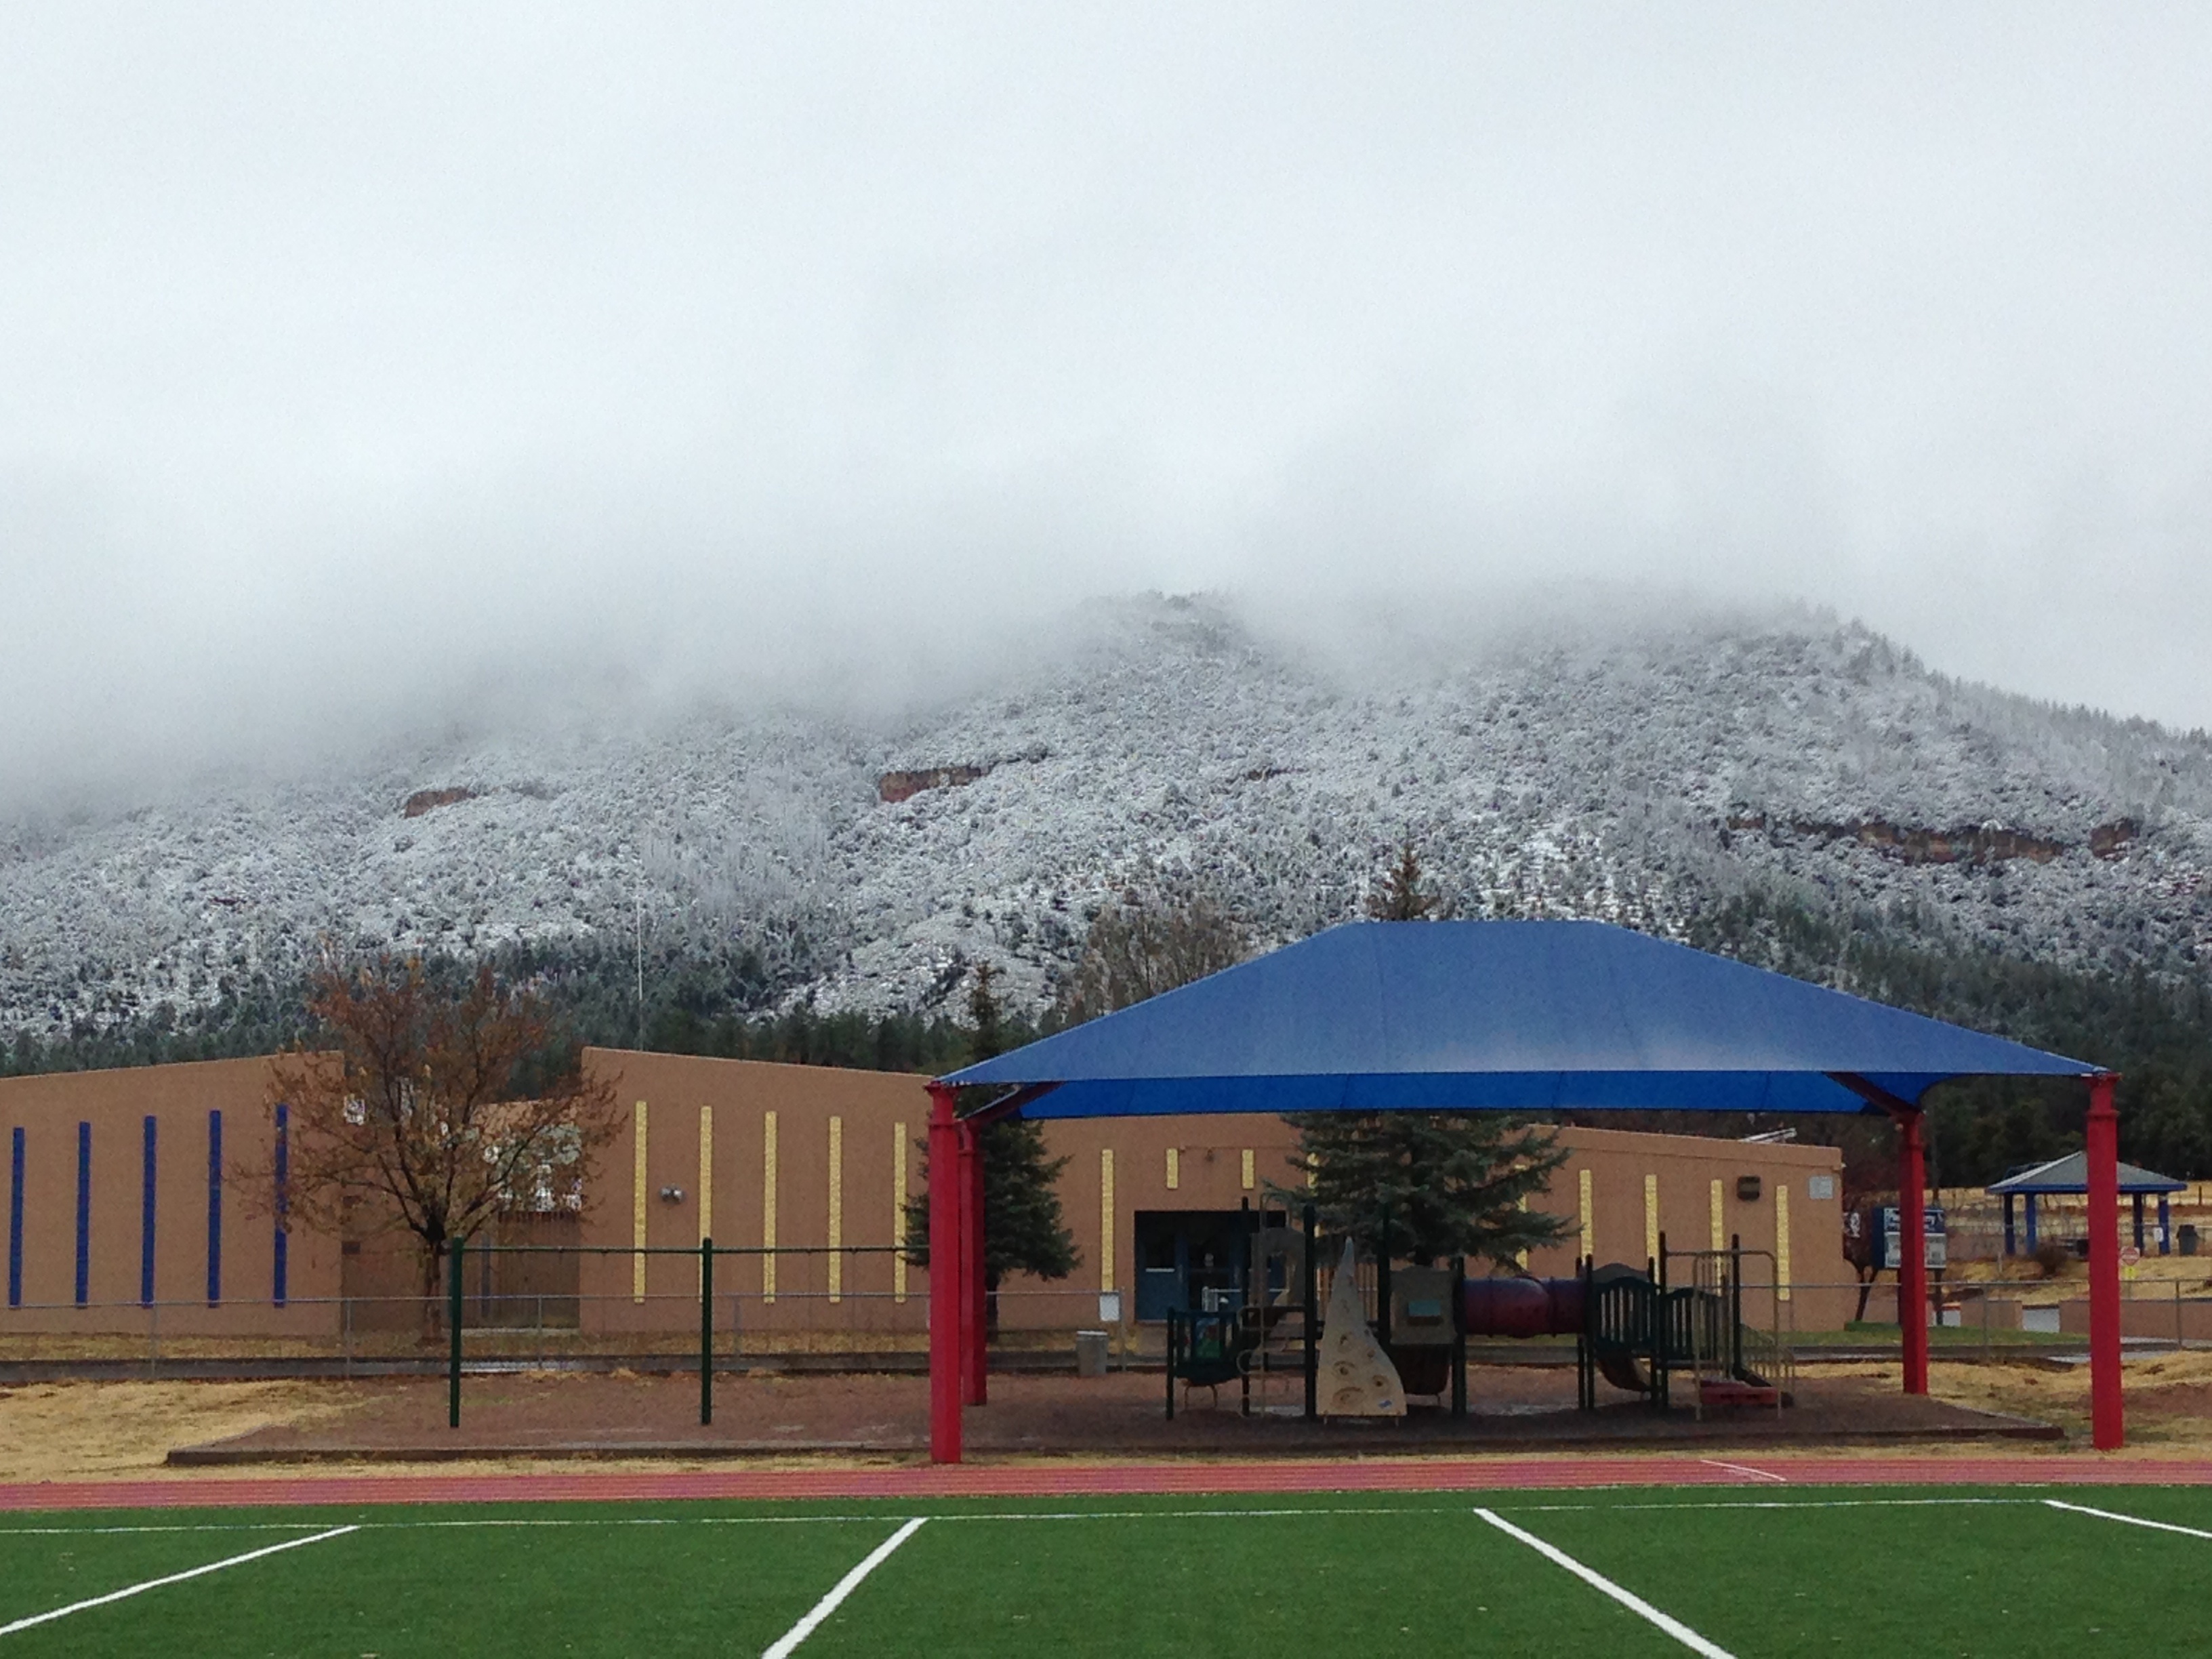
mountain, structure, weather, stadium, cool image, sport venue